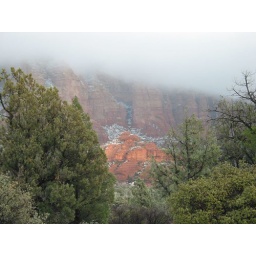
Low cloud obscuring view of red rocks in Sedona.